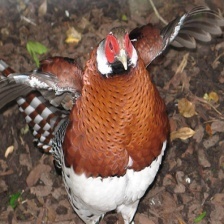
Species: ELLIOTS  PHEASANT
Scientific name: SYRMATICUS ELLIOTI